Sheng Siong kidnapping

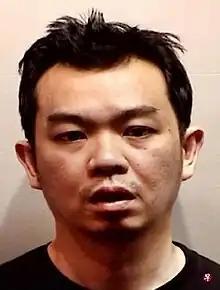
Lee Sze Yong, the mastermind of the kidnapping. He was given a life sentence and three strokes of the cane in 2016

On 8 January 2014, 79-year-old Ng Lye Poh, the mother of the Sheng Siong supermarket chain's founder CEO, was kidnapped by two men for a S$20 million ransom (later reduced to S$2 million after some negotiations). The next day, shortly after the ransom was paid and Ng's release, the two kidnappers – Heng Chen Boon and Lee Sze Yong – were arrested and charged with kidnapping for ransom, an offence that carries the death penalty in Singapore, where kidnapping was considered an extremely rare crime. Eventually, one of the perpetrators, Heng, was jailed for three years on a reduced charge of abetting wrongful abduction, while Lee, who was the mastermind of the case, was found guilty of kidnapping for ransom and sentenced to life imprisonment and three strokes of the cane on 1 December 2016.